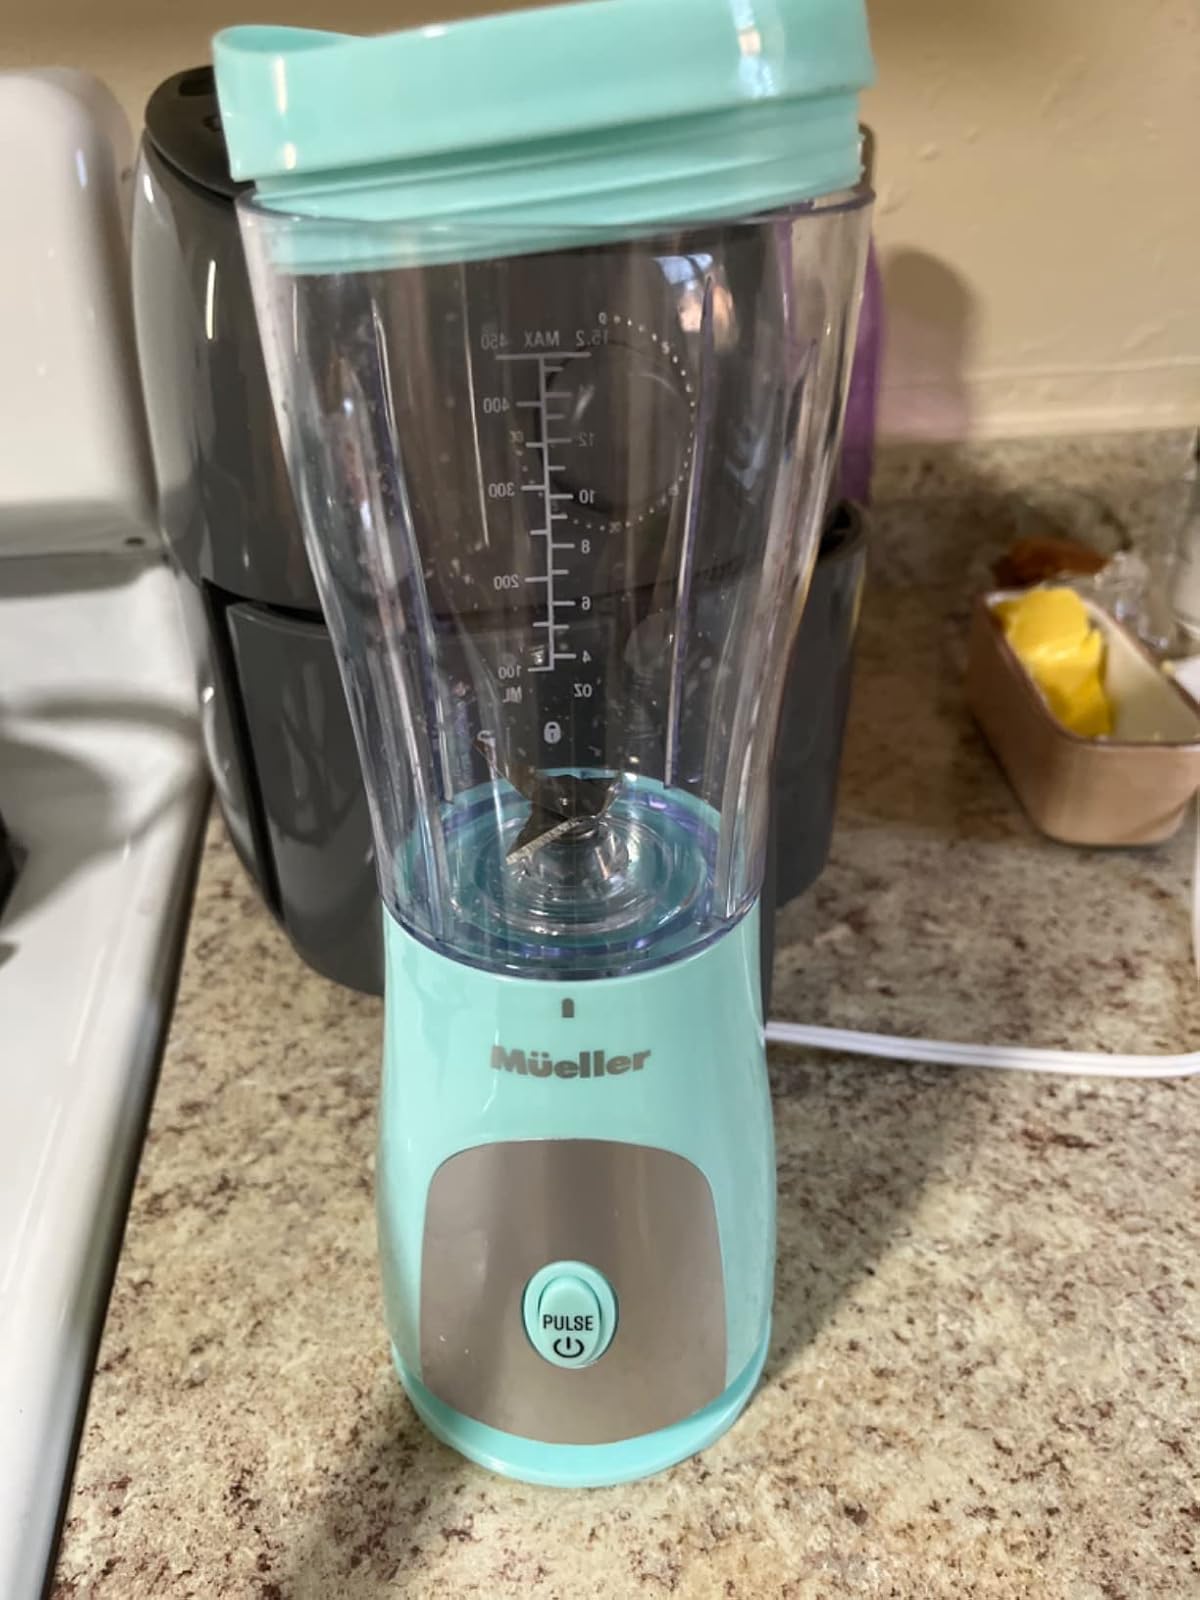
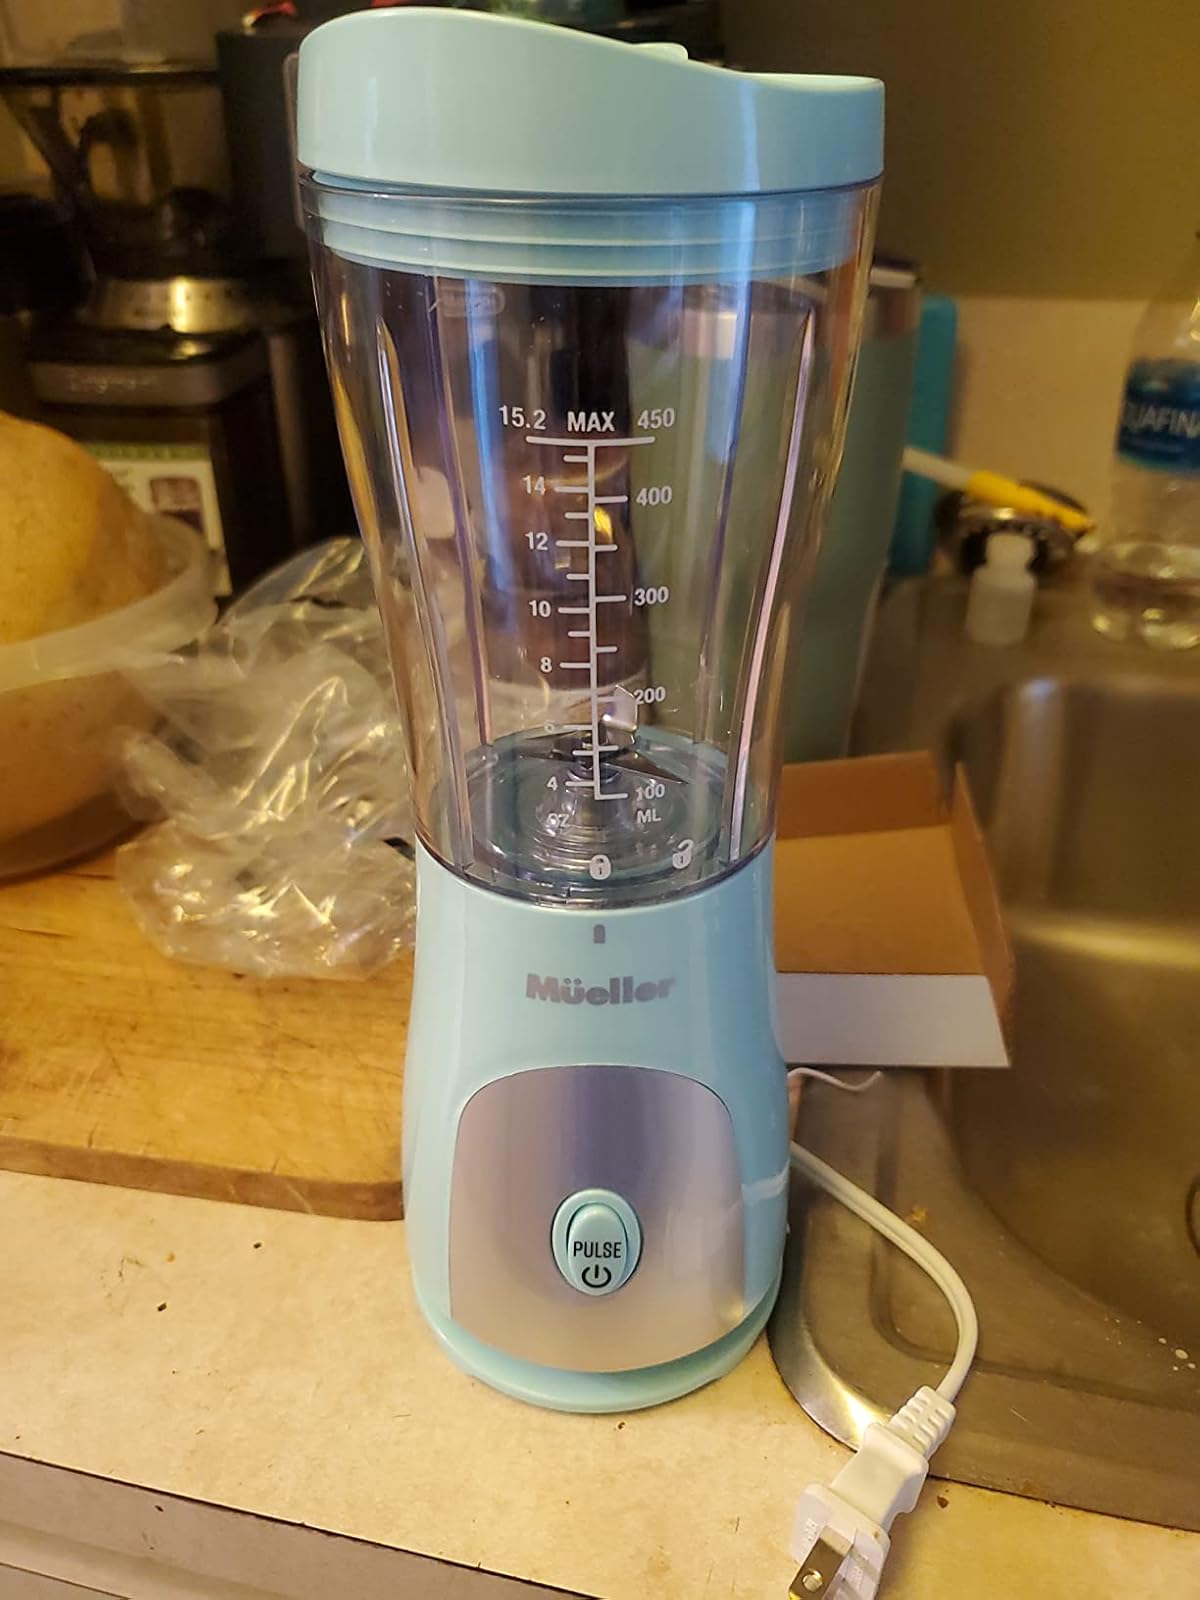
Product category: items_blender
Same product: yes